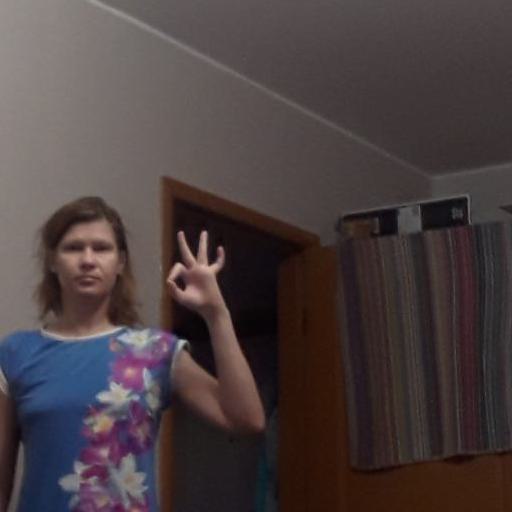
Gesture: ok